Courtney Okolo

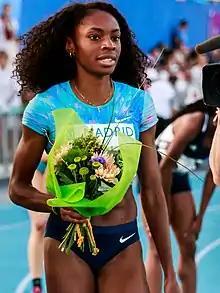
Okolo in 2017

Courtney Okolo (born March 15, 1994) is an American track and field sprinter who usually competes in the 400 metres. She starred at Carrollton (Texas) Newman Smith High School where she won multiple individual state championships.